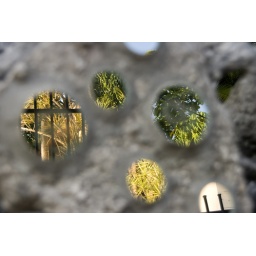
there was a wall near the cemetery that had mirrors in it...it was really neat.